William Ingram (priest)

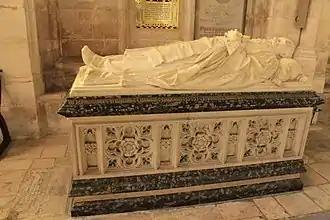
Memorial to William Clavell Ingram in Peterborough Cathedral

William Clavell Ingram was an Anglican priest and the Dean of Peterborough in the Church of England from 1893 until his death in 1901.